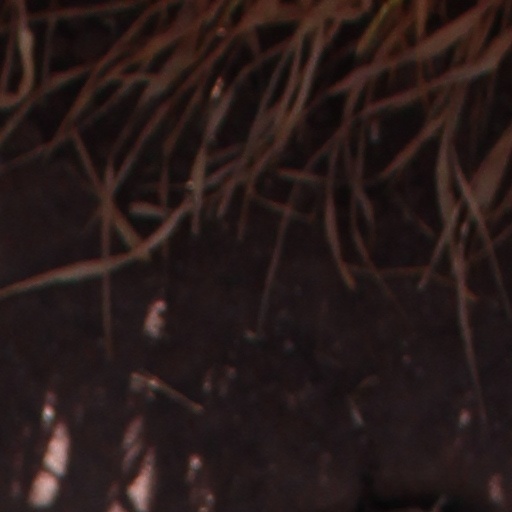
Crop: wheat